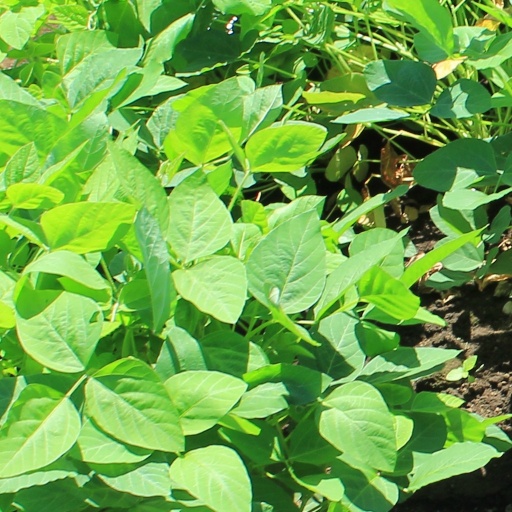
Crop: soybean